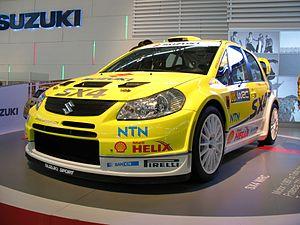
Le Groupe A est la catégorie relative aux voitures de tourisme modifiées, dans le règlement FIA. Cette catégorie a été créée en 1982 pour remplacer l'ancienne catégorie Groupe 2.